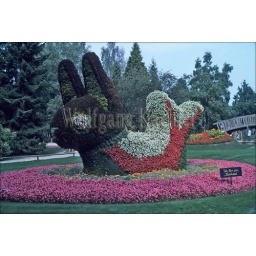
West germany, isle of mainau, in lake constance, rabbit statues designed out of flowers